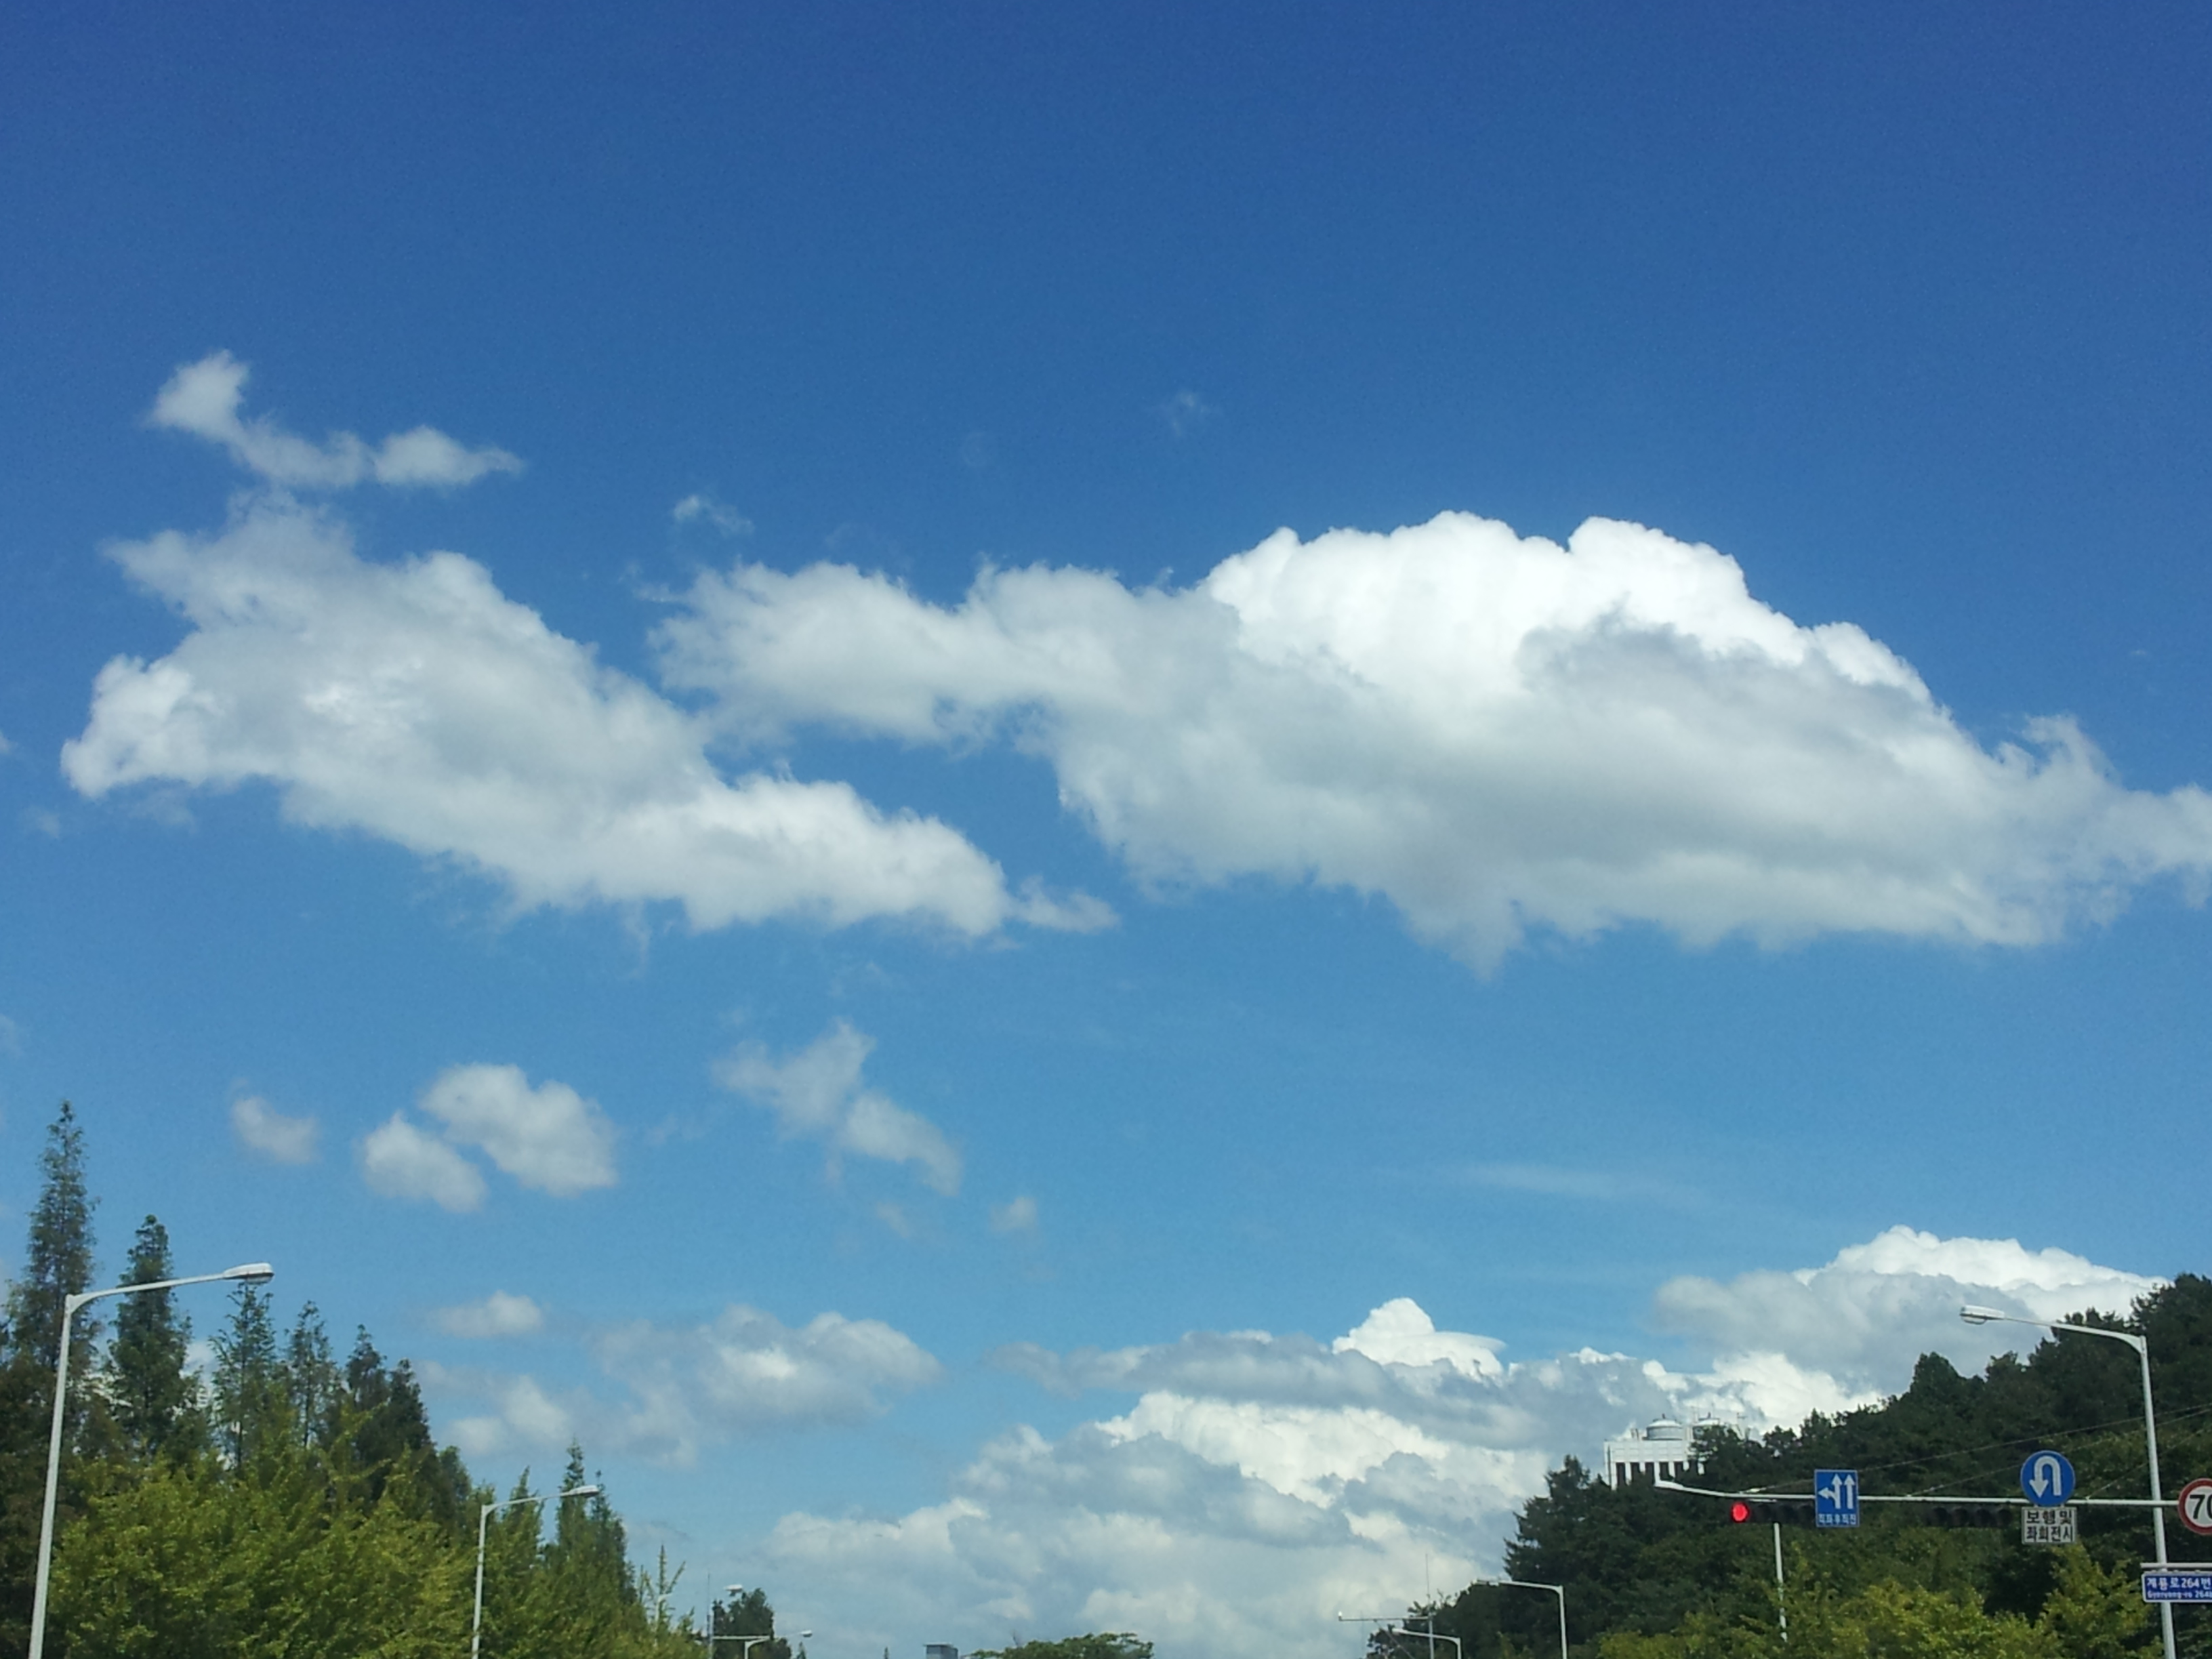
sky, nature, blue, cloud, cumulus, daytime, natural landscape, atmosphere, tree, meteorological phenomenon, hill station, mountain, rural area, road, geological phenomenon, landscape, plant, horizon, mountain range, hill